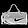
Label: Bag